Gerard de Lairesse

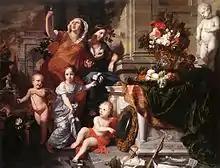
Gerard de Lairesse: "Allegory of the Five Senses", 1668, Kelvingrove Art Gallery and Museum

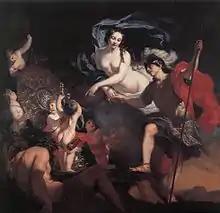
"Venus Presenting Weapons to Aeneas", Museum Mayer van den Bergh, Antwerp

At first, De Lairesse was highly influenced by Rembrandt, but later he focused on a more French-oriented style similar to Nicolas Poussin. The French even nicknamed him the "Dutch Poussin", although he was also influenced by Pierre Mignard and Charles Alphonse du Fresnoy.